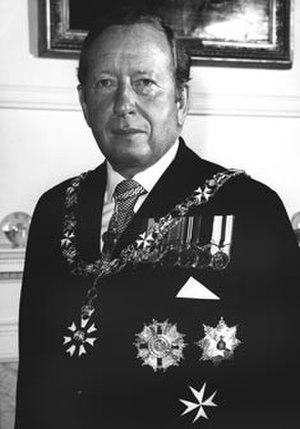
David Beattie, né le 29 février 1924 à Sydney et mort le 4 février 2001 à Upper Hutt, est un magistrat et homme d'État néo-zélandais. Il est le 14ᵉ gouverneur général de Nouvelle-Zélande, en fonction du 6 novembre 1980 au 22 novembre 1985.